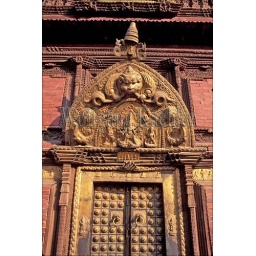
Nepal, near kathmandu, patan, durbar square, wooden carved golden door